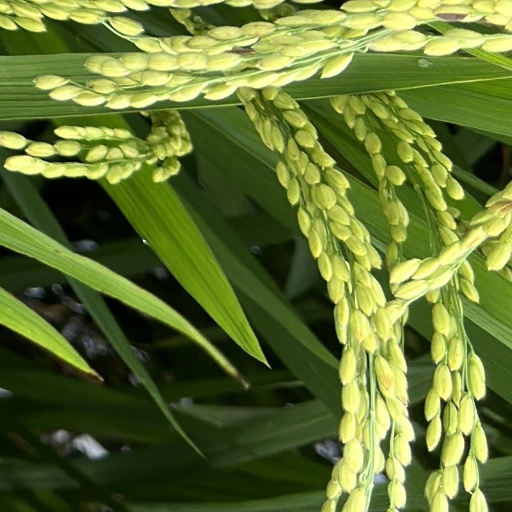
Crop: rice